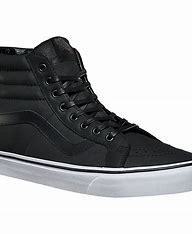
Brand: Vans
Model: SK8 Hi Reissue